Srimannarayana

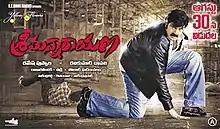
Movie Poster

Srimannarayana is a 2012 Telugu-language action film, produced by Ramesh Puppala on Yellow Flowers banner, directed by Ravi Chavali and Cinematography by T. Surendra Reddy. Starring Nandamuri Balakrishna, Parvati Melton, Isha Chawla and music composed by Chakri.